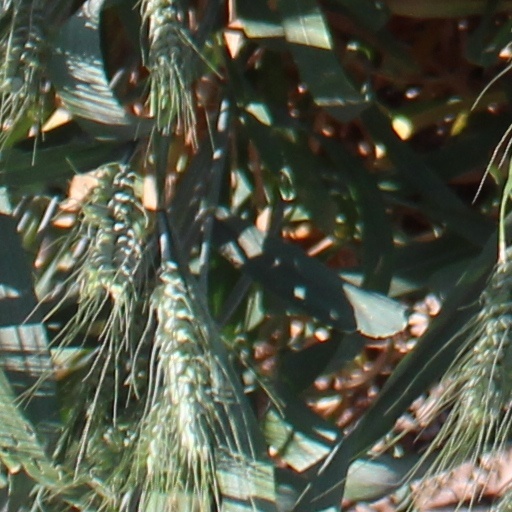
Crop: wheat